Tazza: The High Rollers

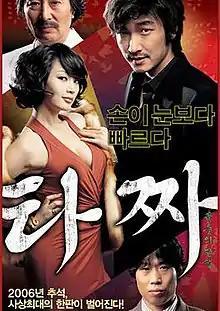
Theatrical release poster

Tazza: The High Rollers is a 2006 South Korean crime film directed by Choi Dong-hoon and based on Huh Young-man and Kim Se-yeong's manhwa of the same name. Produced by Sidus FNH and distributed by CJ Entertainment, the story revolves around a group of gambling drifters involved in the Korean card game "hwatu". It was a huge commercial and critical success, becoming one of South Korea's highest-grossing films and winning numerous awards. It was the second best-selling film of 2006 in South Korea, with 6,847,777 admissions nationwide.